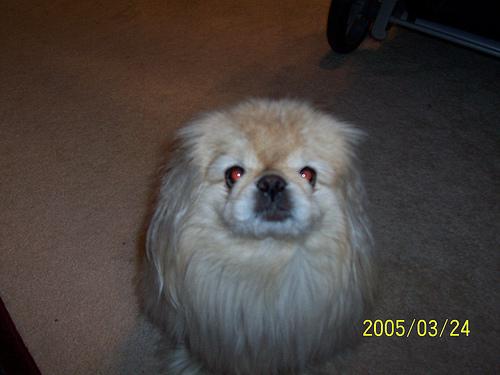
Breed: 480-n000125-Pekinese